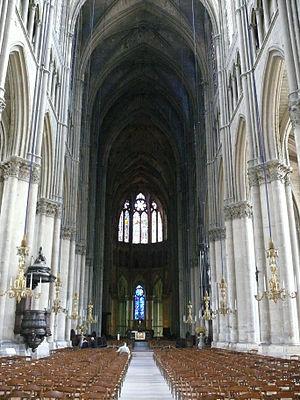
Notre-Dame de Reims est une cathédrale du XIIIe siècle, postérieure à Notre-Dame de Paris et Notre-Dame de Chartres, mais antérieure aux cathédrales Notre-Dame de Strasbourg, Notre-Dame d'Amiens et à celle de Beauvais. Il s'agit de l'une des réalisations majeures de l'art gothique en France, tant pour son architecture que pour sa statuaire. Haut lieu du tourisme champenois, elle accueillis près de 1 500 000 visiteurs chaque année.